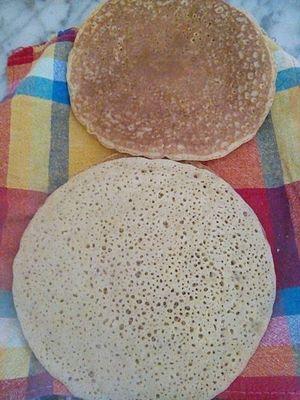
Plat traditionnel